Pieter Spierinckx

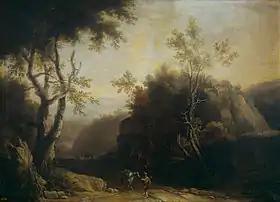
Landscape with tavern and Roman aqueduct

Pieter Spierincks or Pieter Nicolaes Spierinckx (30 August 1635, Antwerp – 30 August 1711, Antwerp or England) was a Flemish painter and designer of tapestries. He was an important representative of the Italianizing movement in Flemish landscape painting. He worked for prominent patrons including the kings of France and Spain.